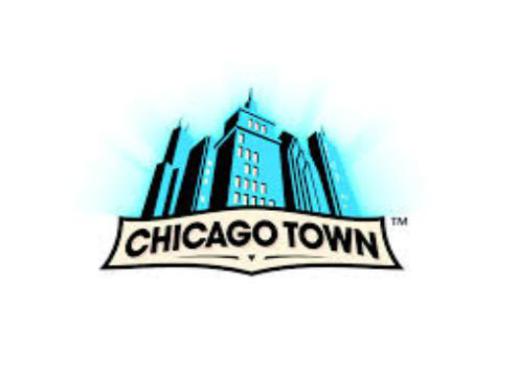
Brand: chicago town
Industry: Food